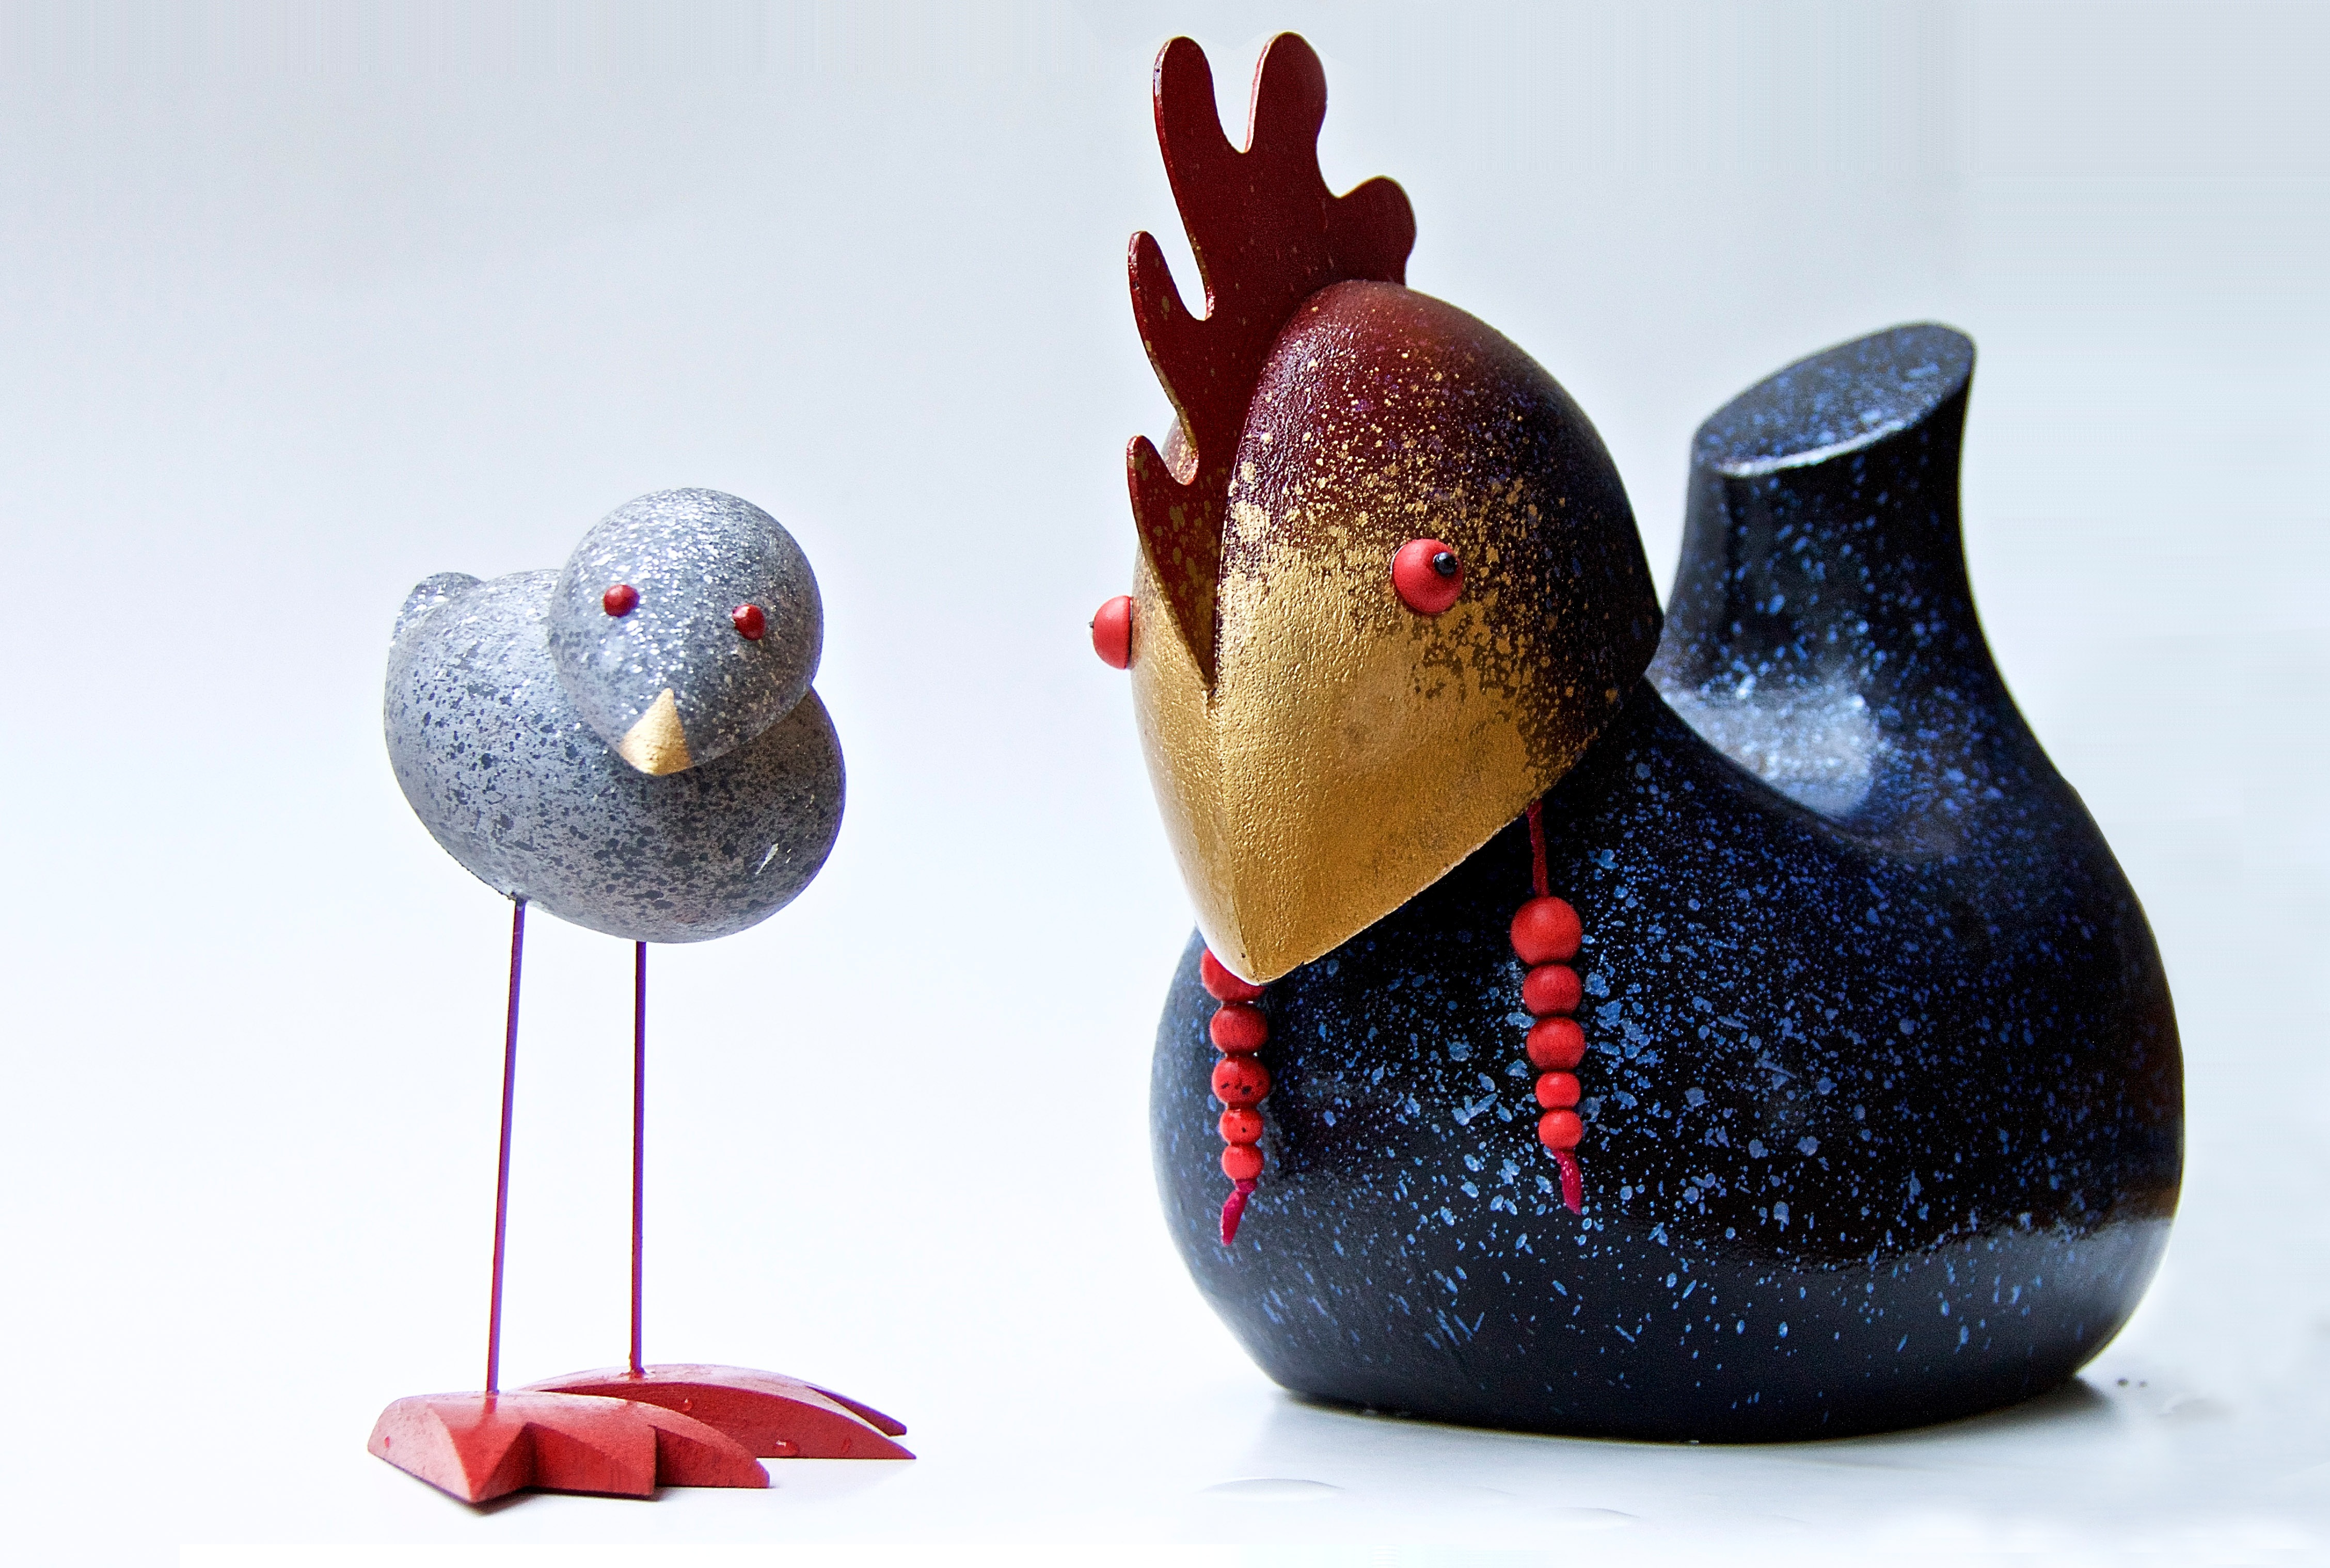
bird, wood, ceramic, craft, toy, decor, chicken, birds, art, design, duck, toys, original, funny, water bird, wader, stuffed toy